Indonesian painting

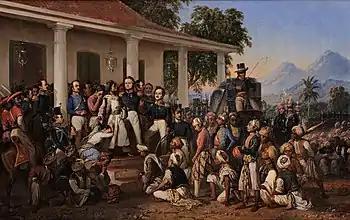
"The Arrest of Pangeran Diponegoro", painted by Raden Saleh, 1857, Merdeka Palace Museum, Jakarta

In the mid-19th century, the world of painting or drawing art of Indonesian artists still referred to the traditional styles that developed in the regions. Most of these works of art hold decorative potential. For example, paintings in Bali and Java, and ornaments in Toraja and Kalimantan.